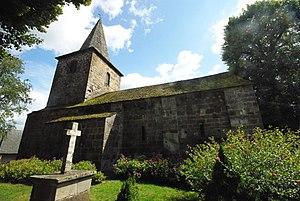
Église Saint-Martin This building is inscrit au titre des Monuments Historiques. It is indexed in the Base Mérimée, a database of architectural heritage maintained by the French Ministry of Culture,